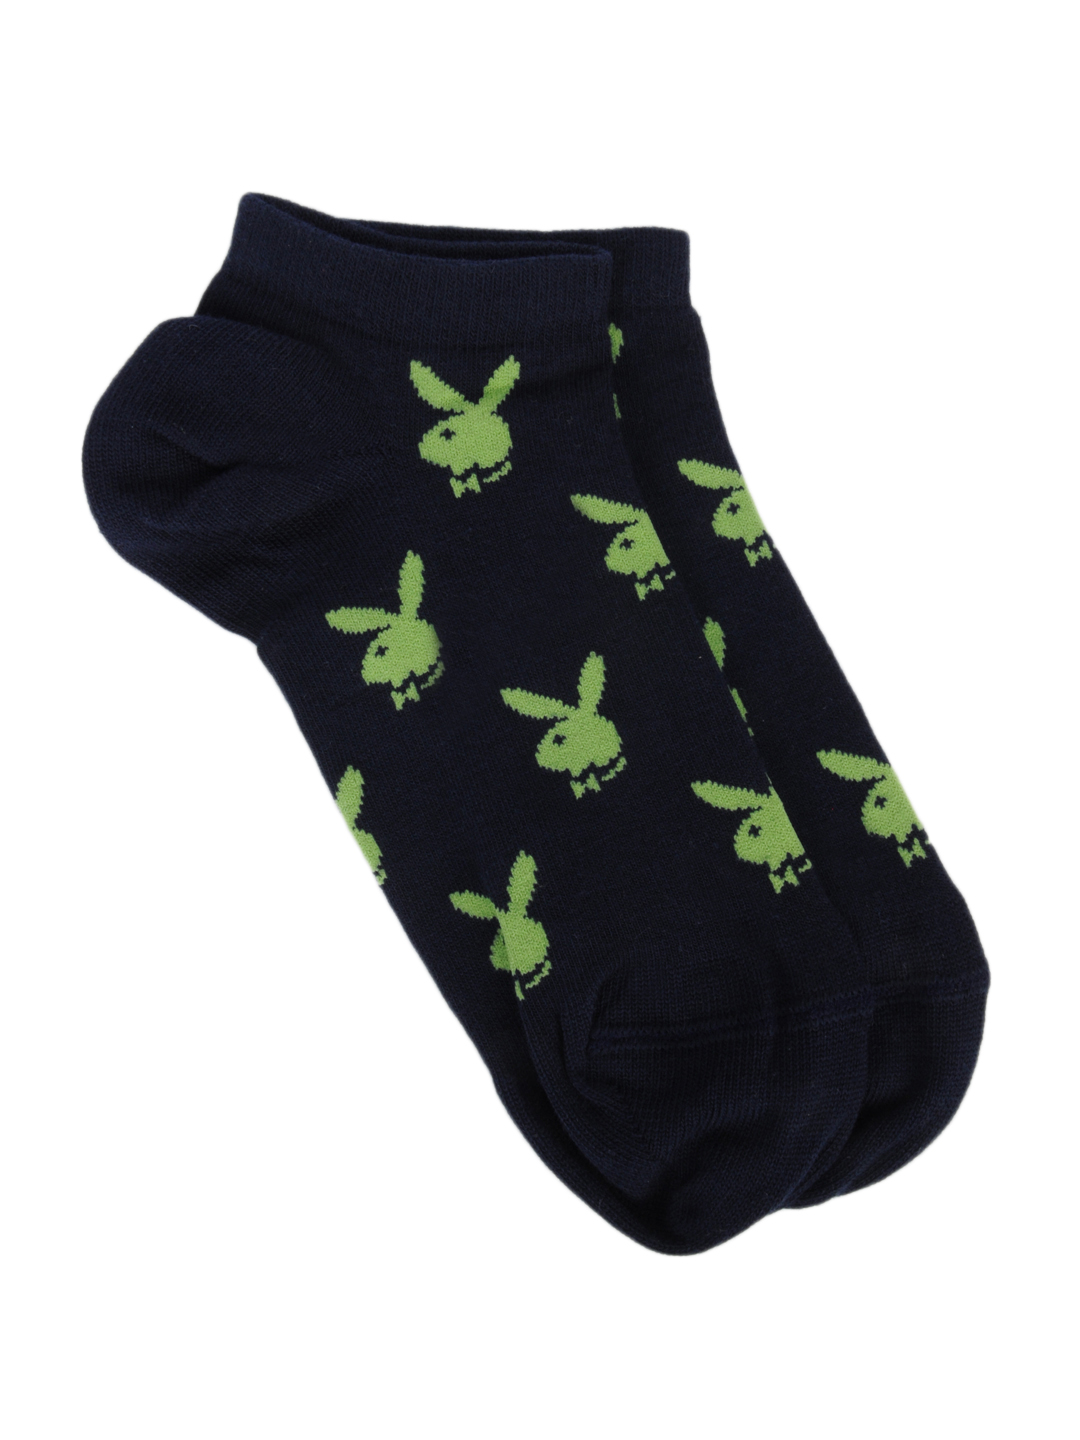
Playboy Women Navy Blue Socks
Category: Accessories / Socks / Socks
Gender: Women
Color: Navy Blue
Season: Summer 2017
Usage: Casual